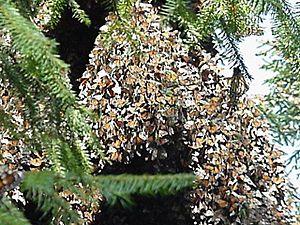
Des milliards d'insectes migrent chaque année. Certains le font sur de courtes distances et d'autres à échelles intercontinentales.